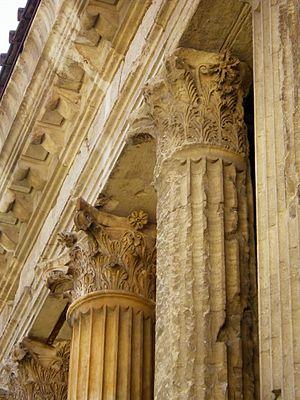
Le temple d'Auguste et de Livie est un temple romain périptère sine postico hexastyle corinthien édifié au début du Iᵉʳ siècle, qui se situait dans le centre-ville de la cité antique de Vienna, correspondant également au centre de la ville contemporaine de Vienne, dans le département français de l'Isère et la région Rhône-Alpes.
Vienne est une commune située au sud-est de la France, au confluent du Rhône et de la Gère, en région Auvergne-Rhône-Alpes dans le département de l'Isère. Elle est avec La Tour-du-Pin, l'une des deux sous-préfectures du département.